Parwan Detention Facility

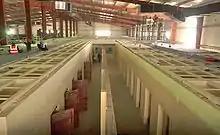
Construction of the new detention facility

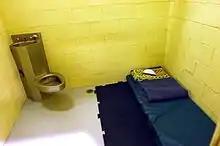
Inside view of a cell after completion in 2009

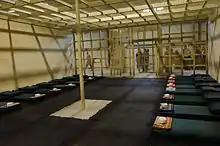
Inside the multi-bed room

Bagram Air Base was established by the U.S. in the 1950s. It was used by the Soviet Red Army during the 1980s Soviet–Afghan War. The airfield included large hangars that fell into disrepair amidst the 1990s civil war. After removal of the Taliban and formation of the Karzai administration, the U.S. took control of the base. It did not need the volume of hangar space, so it built a detention facility inside the large unused hangars. As with the first facilities later built at Guantanamo's Camp X-Ray, the cells were built of wire mesh. Only captives held in solitary confinement had individual cells. Other captives shared larger open cells.